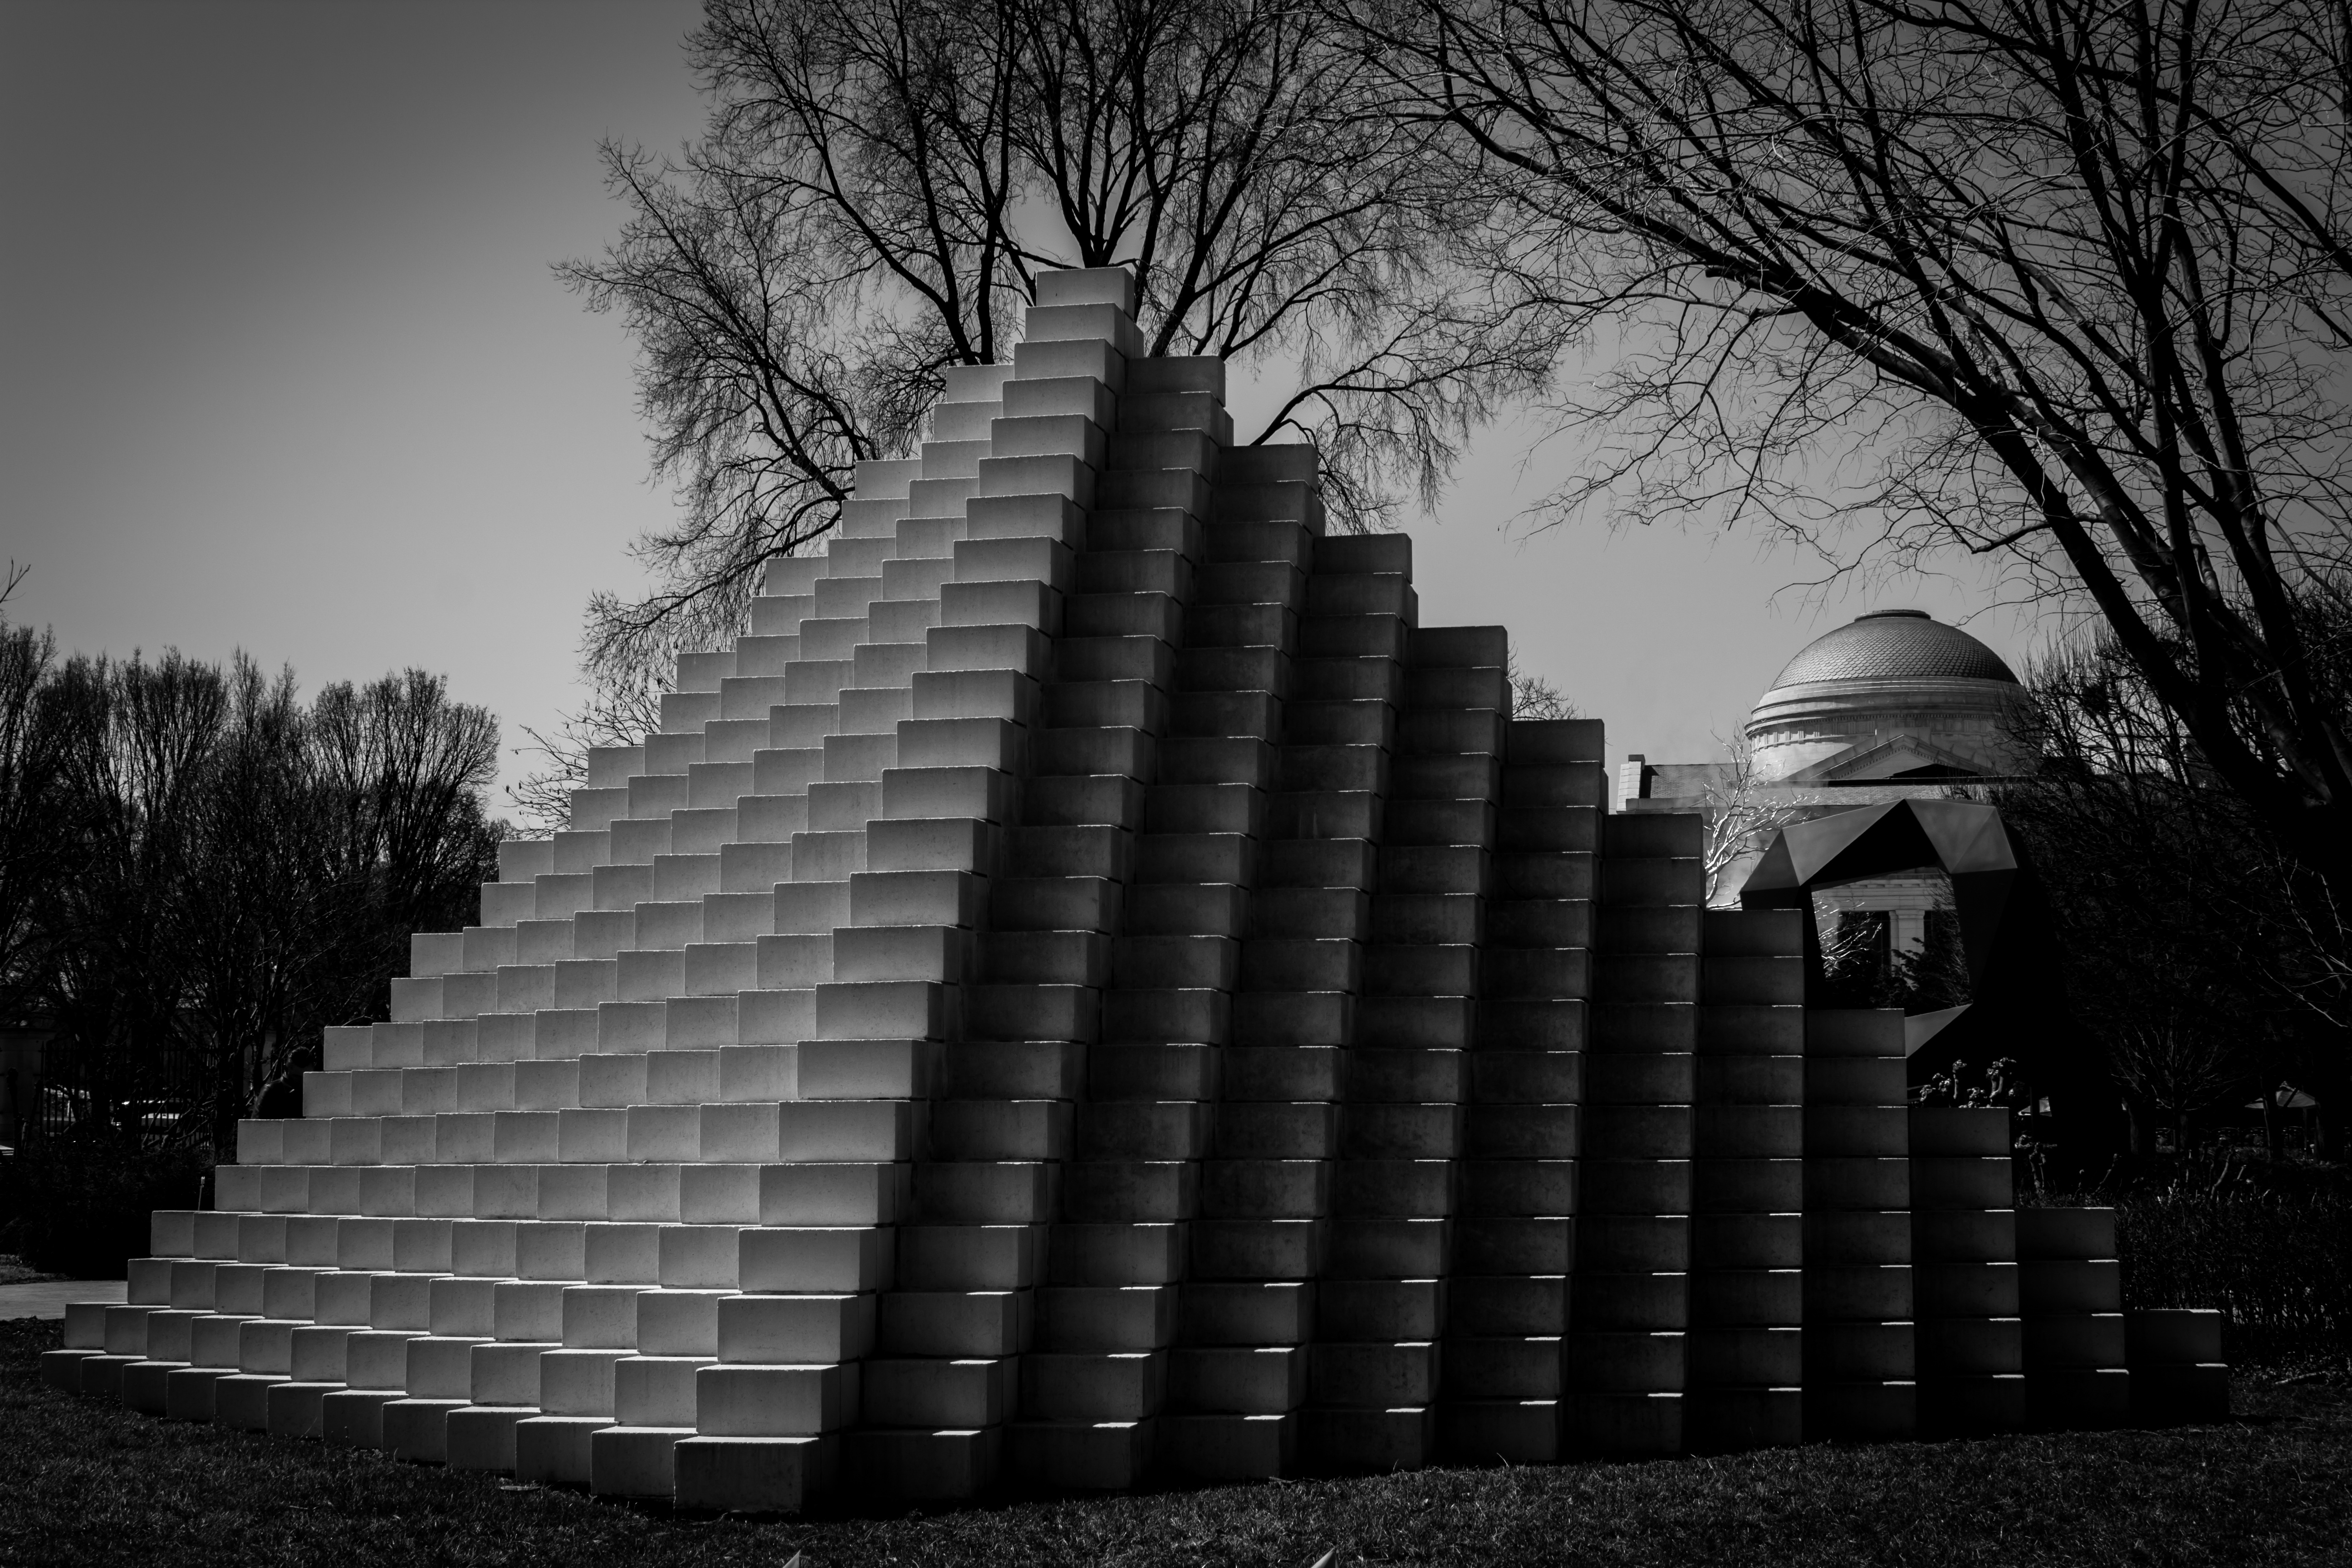
light, black and white, night, house, darkness, black, monochrome, symmetry, shape, monochrome photography